Energy Institute High School

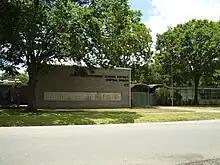
The HISD Central Region Office, the former Holden Elementary, initially housed Energy Institute (it is now the Arabic Immersion Magnet School)

Energy Institute High School (EIHS) is a magnet high school in the Third Ward area in Houston, Texas. It is a part of the Houston Independent School District and is the first high school in the United States that focuses on the energy industry.